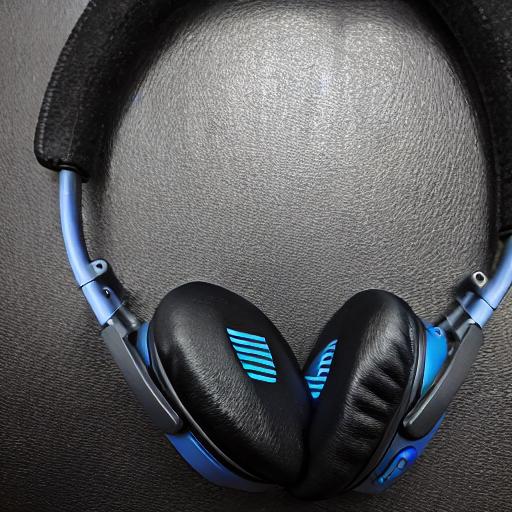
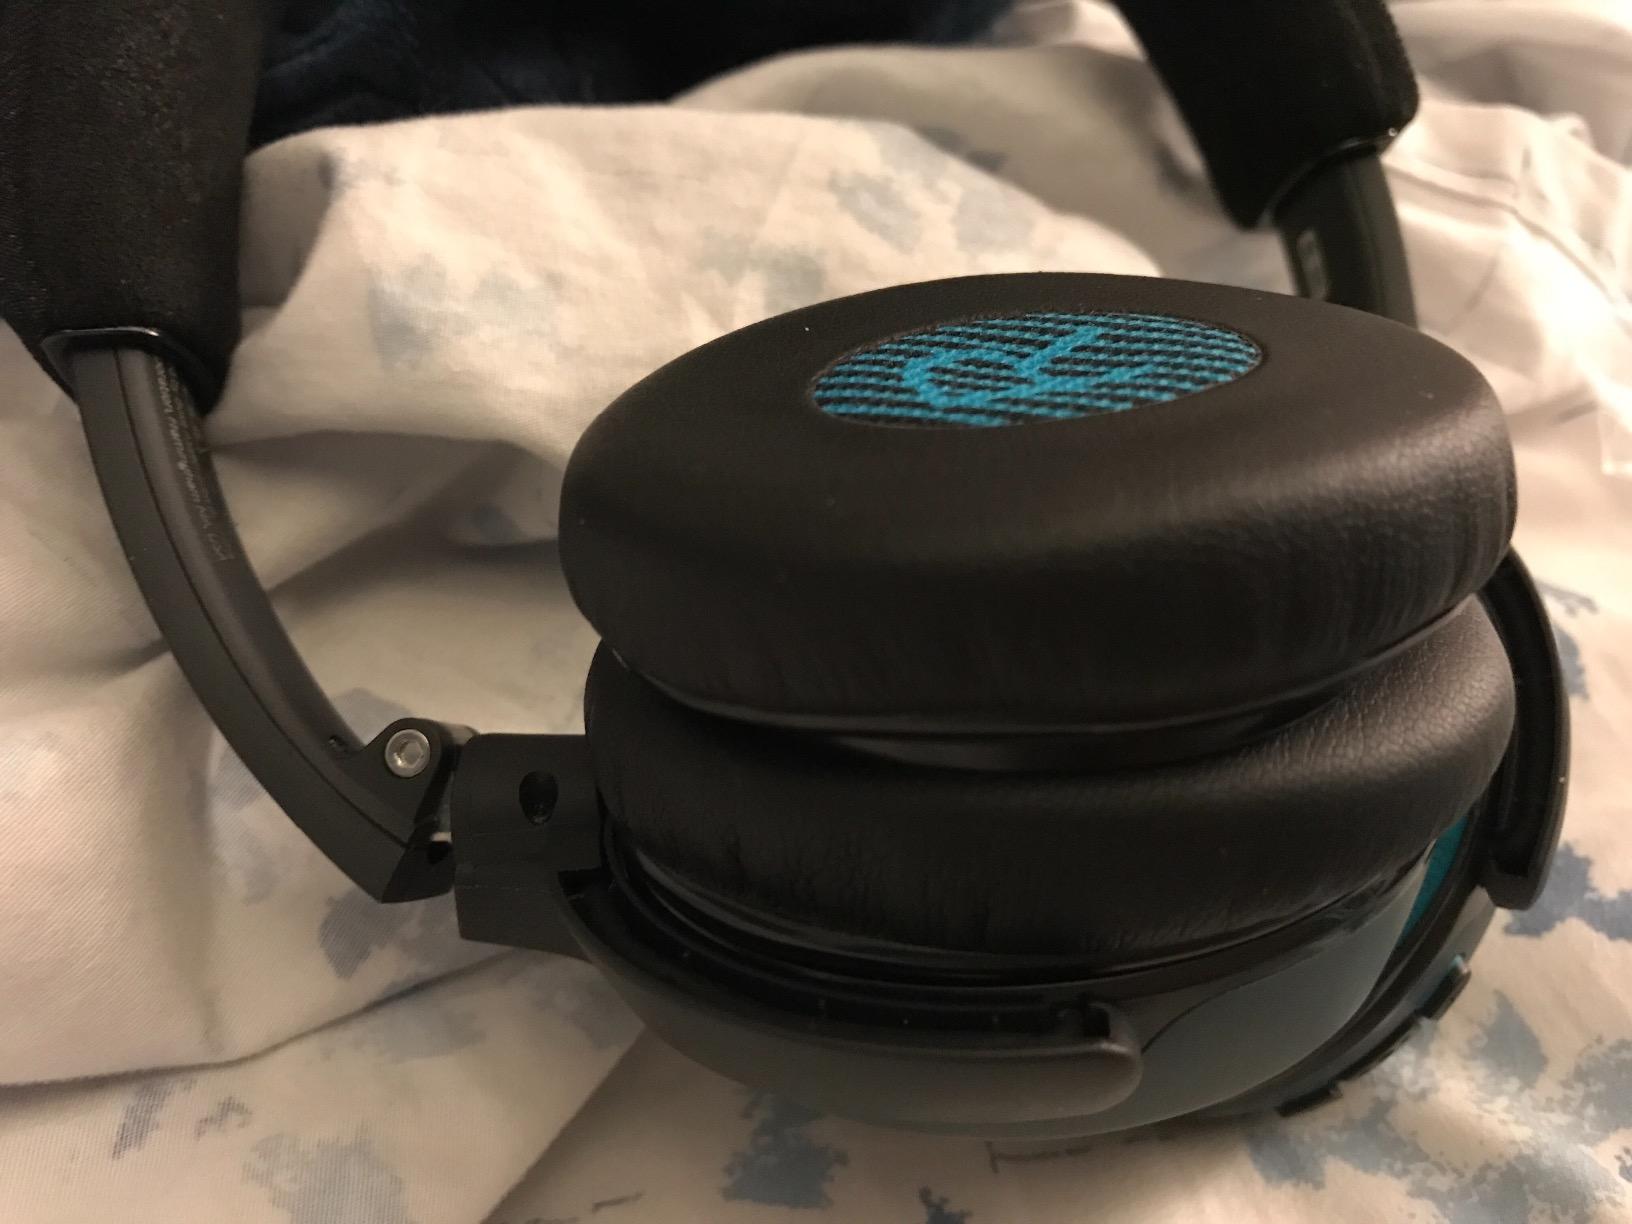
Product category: headphones
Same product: no